Samoa College

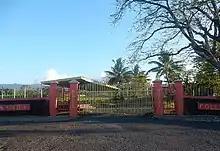
Samoa College, 2016

Samoa College is a secondary school in Samoa officially opened in 1953. It is co-educational and teaches from years 9 to 13. It is in Apia on the island of Upolu and is considered the main college in the country. The early college and curriculum was modeled on secondary schools in New Zealand, reflecting the country's colonial history.